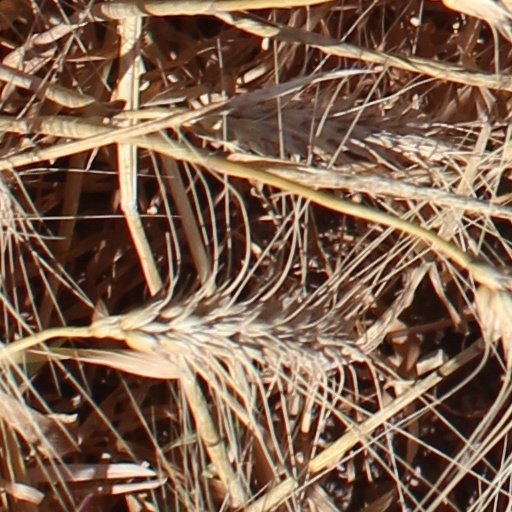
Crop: wheat